Jess Conrad

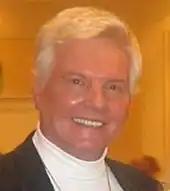
Conrad in 2014

Since then, Conrad has appeared in a number of documentaries and television programmes, often offering stories of violent encounters with other famous people. In a BBC "Arena" documentary about the record producer Joe Meek, Conrad boasted of biting off part of the nose of the singer Heinz during a confrontation backstage at a package show in the early 1960s. In 2005, Conrad had a guest role in the sitcom "Last of the Summer Wine".